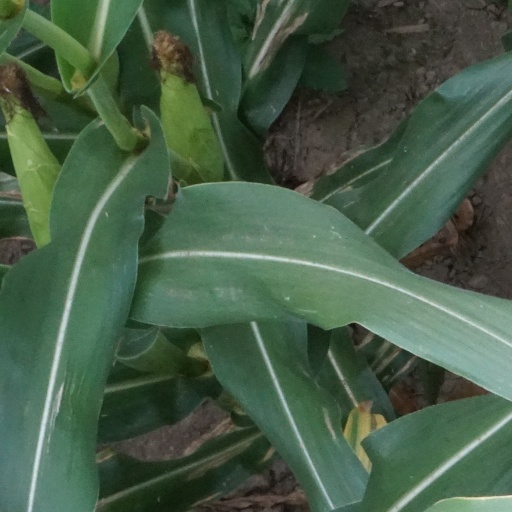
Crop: maize; corn